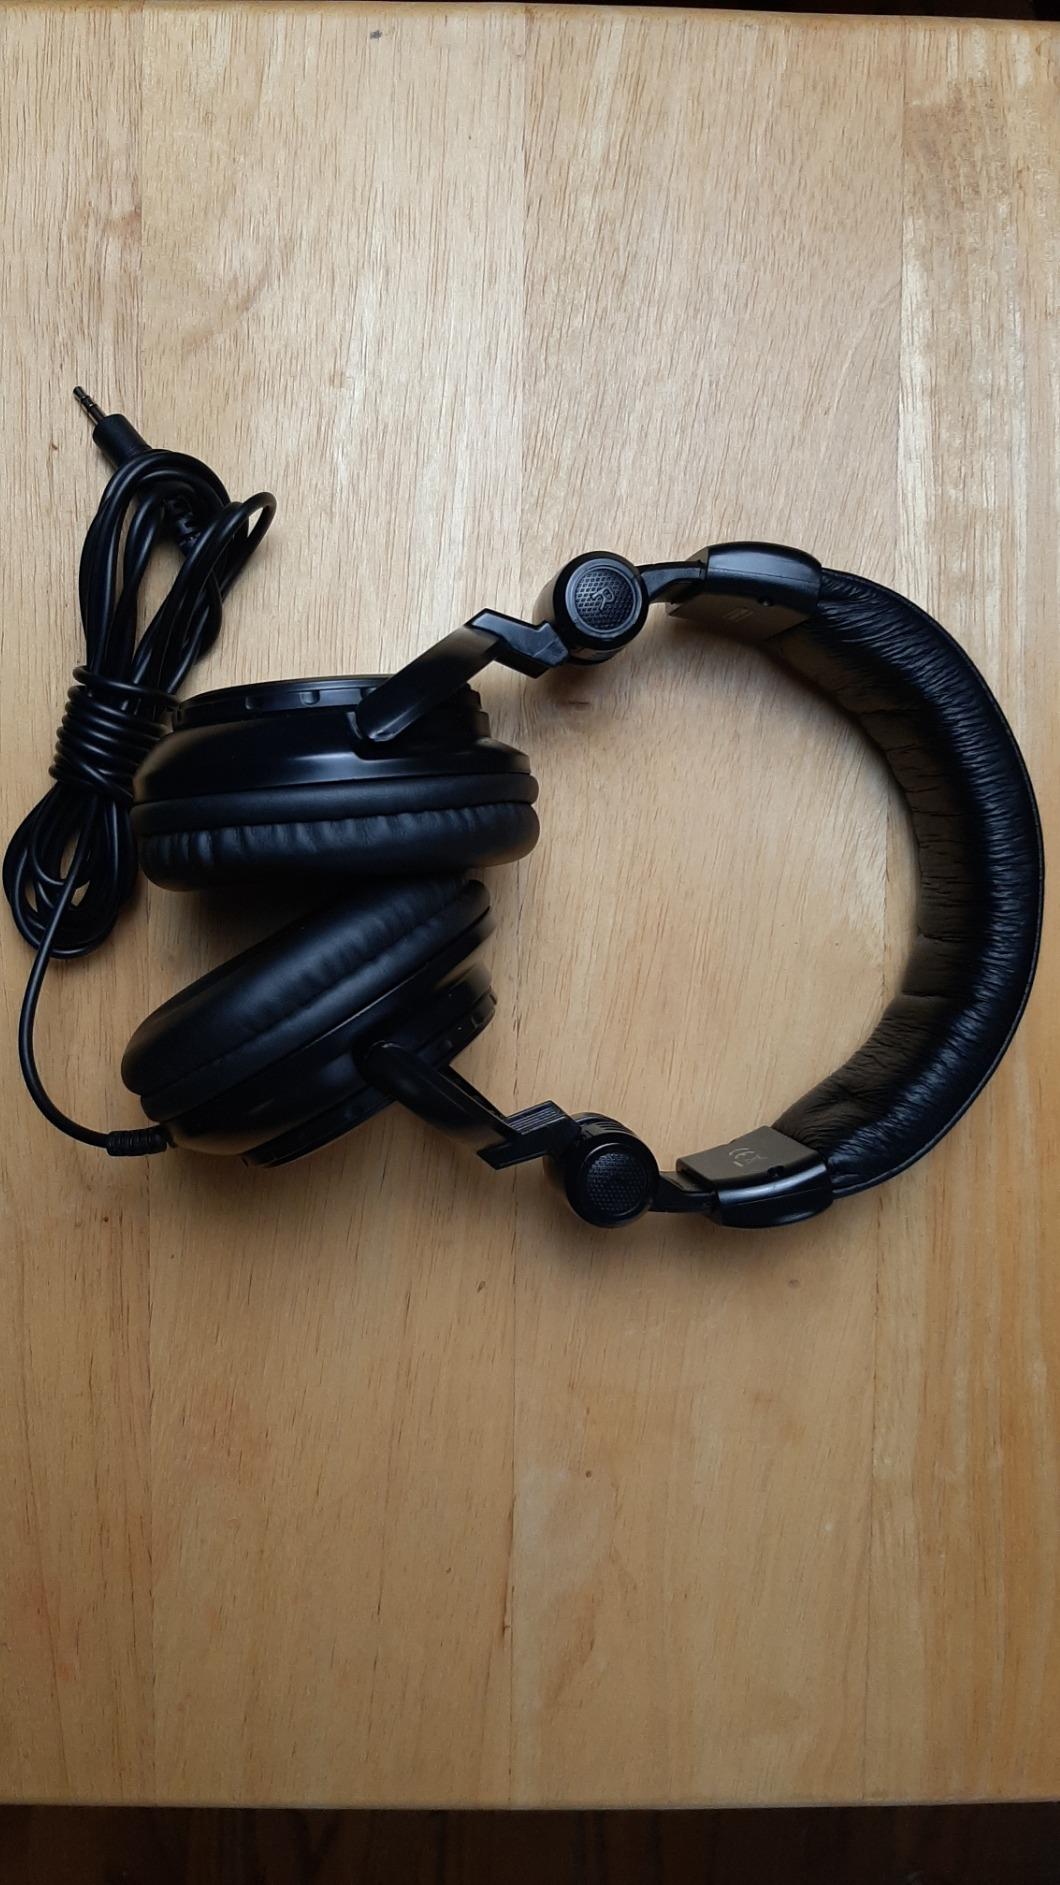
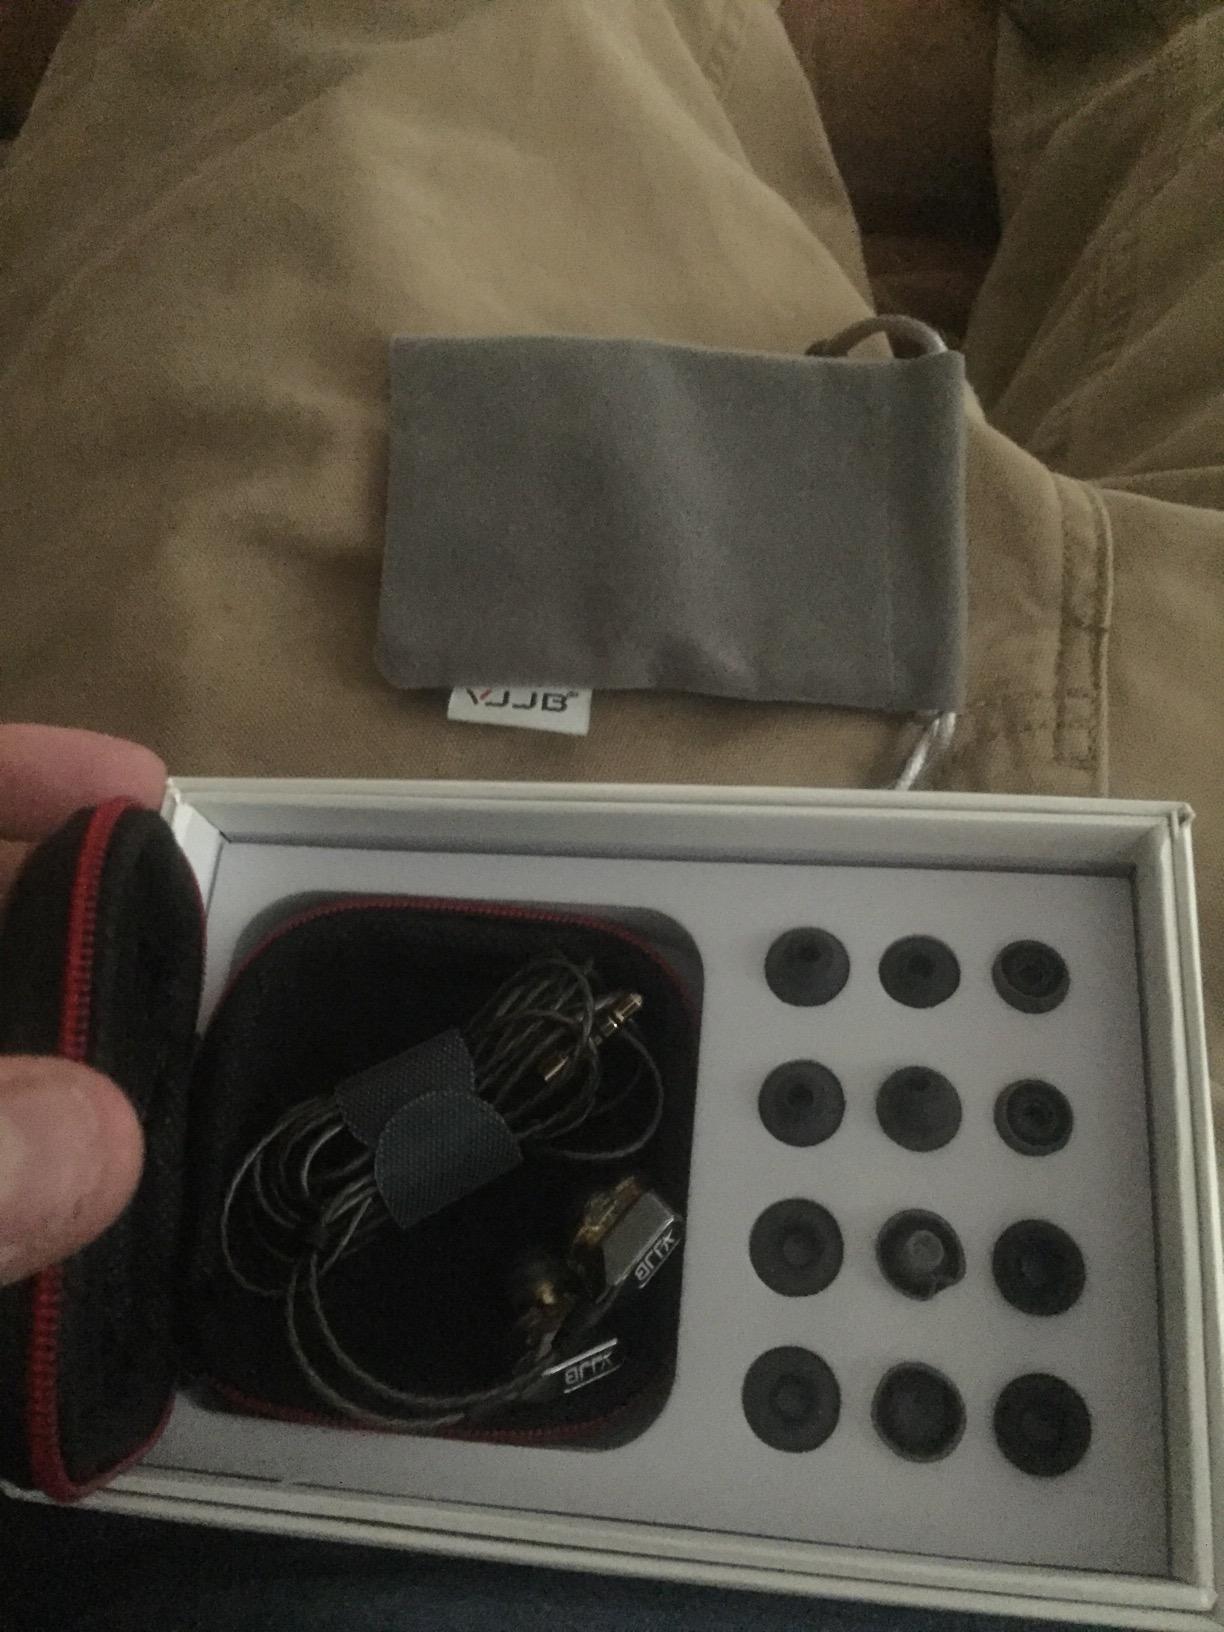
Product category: headphones
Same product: no